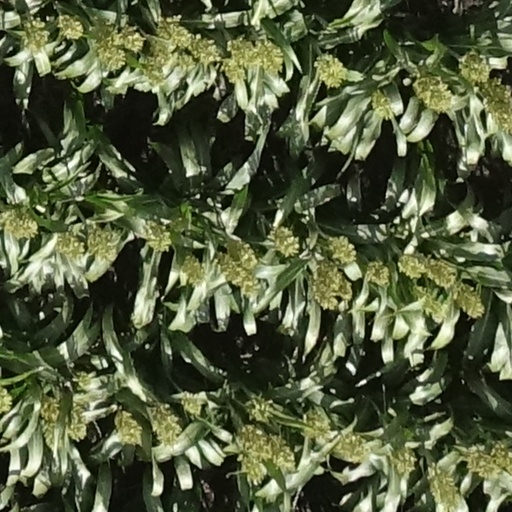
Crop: sorghum